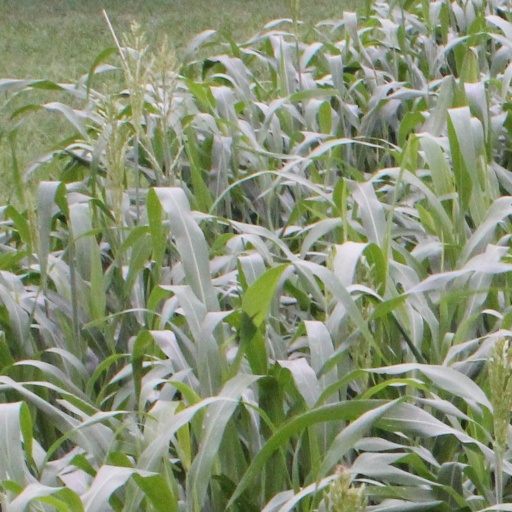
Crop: sorghum